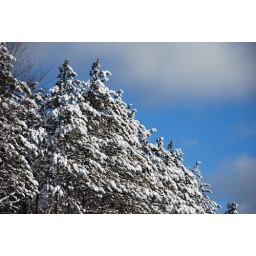
I love the color of the sky against the snowy tree tops